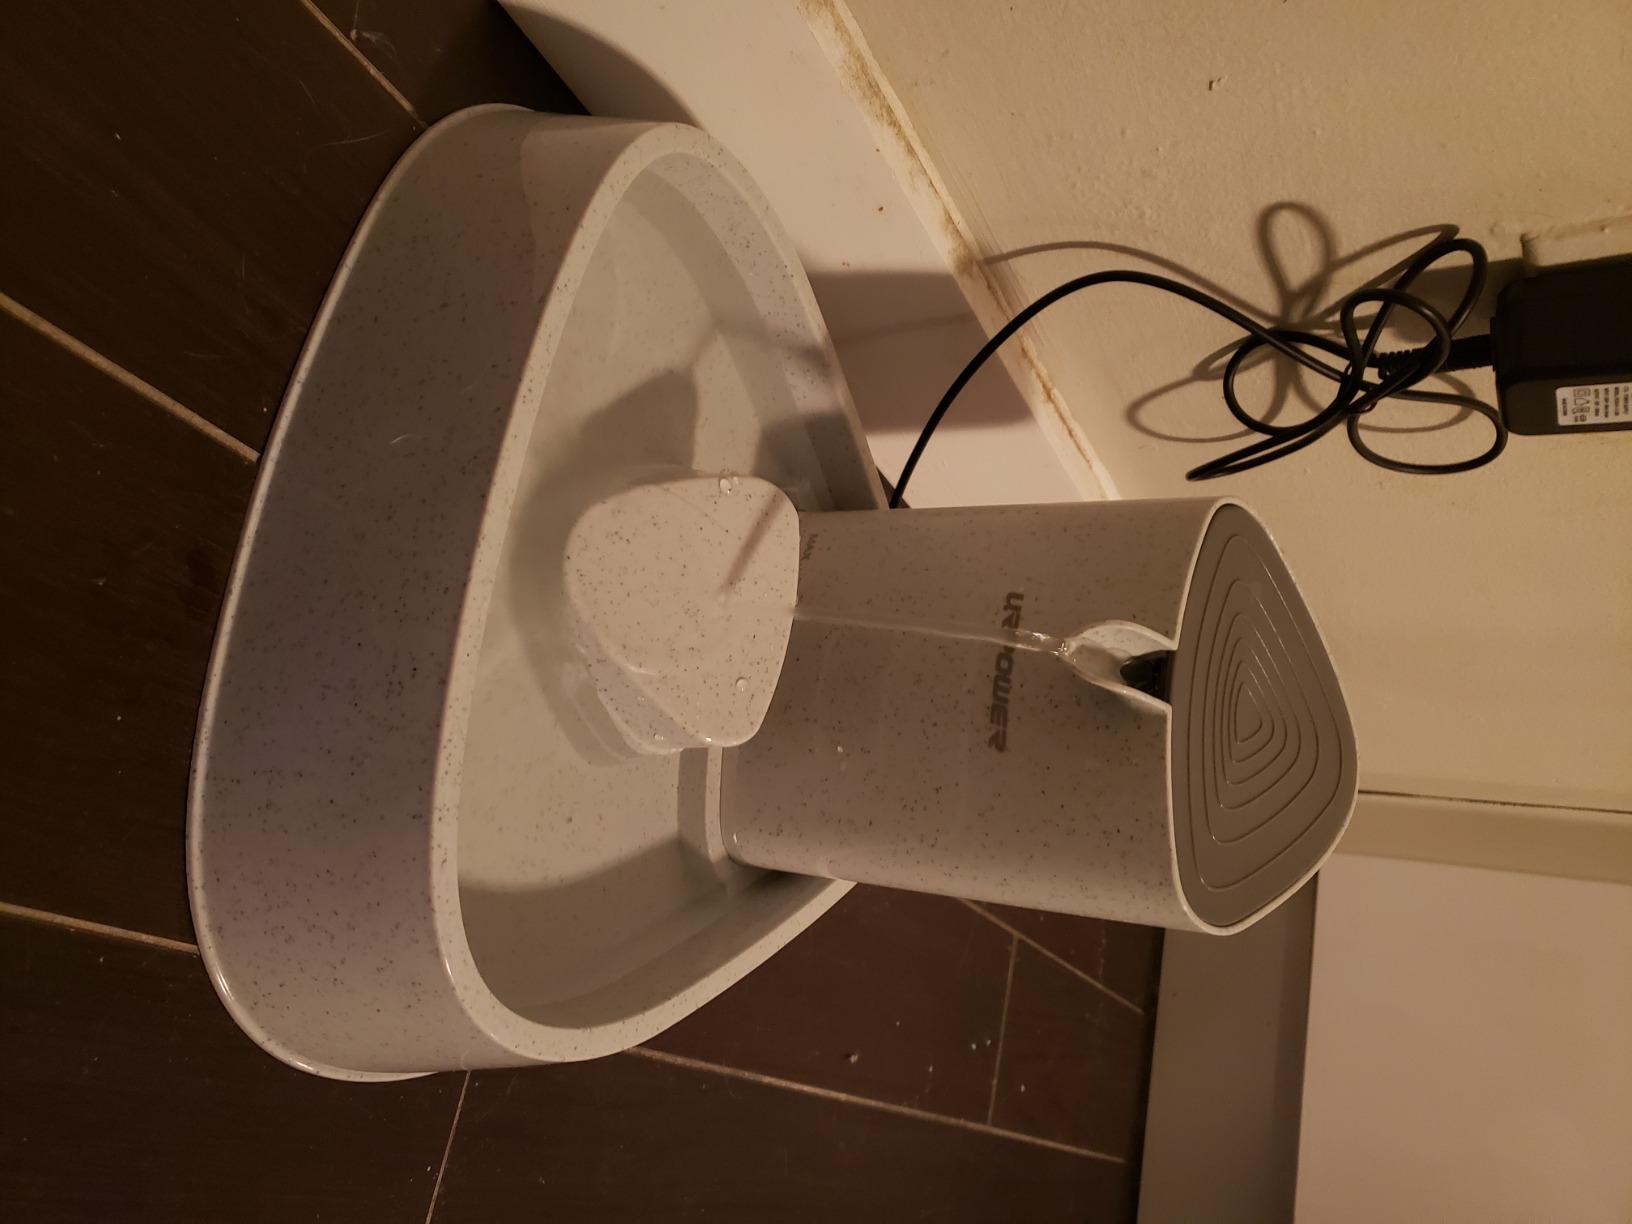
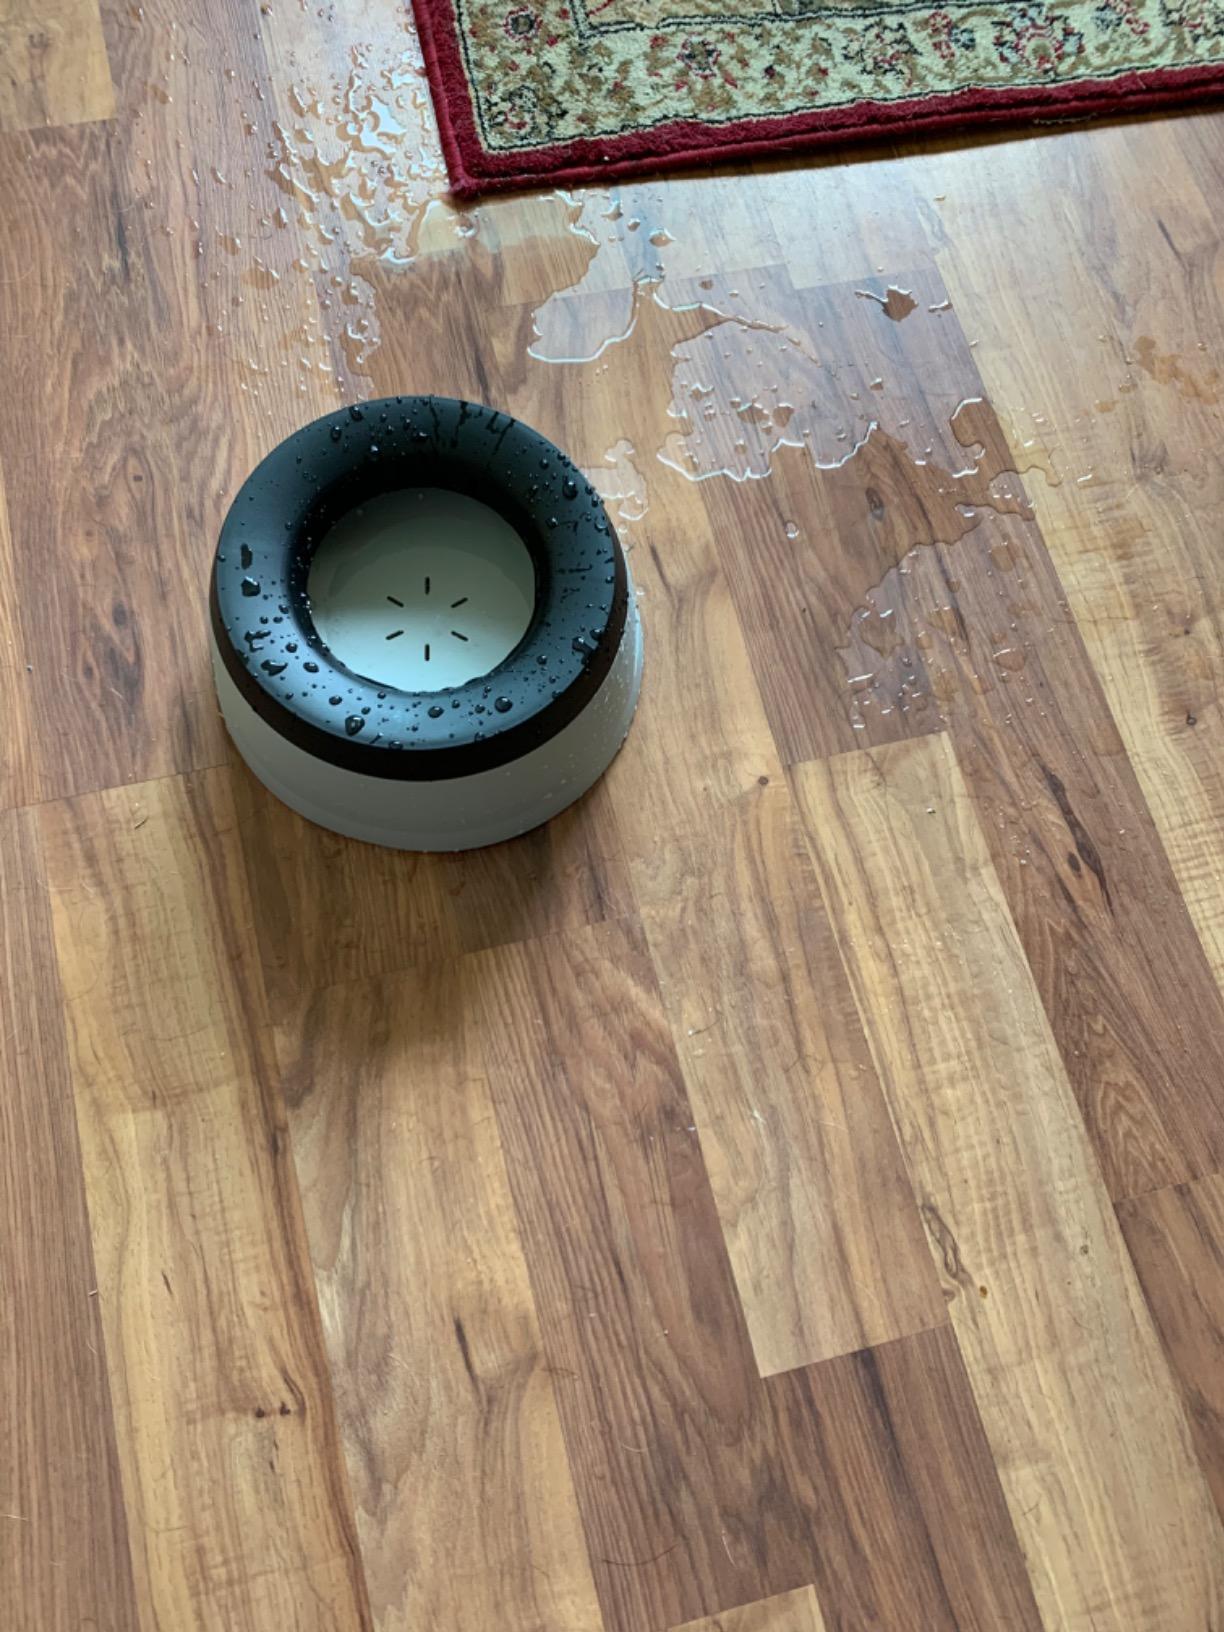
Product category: items_bowl
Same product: no